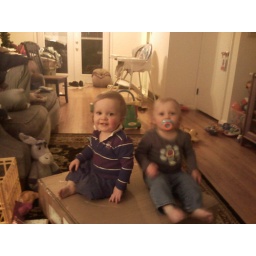
Sitting on the box that has table & chair set in it